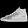
Label: Sneaker